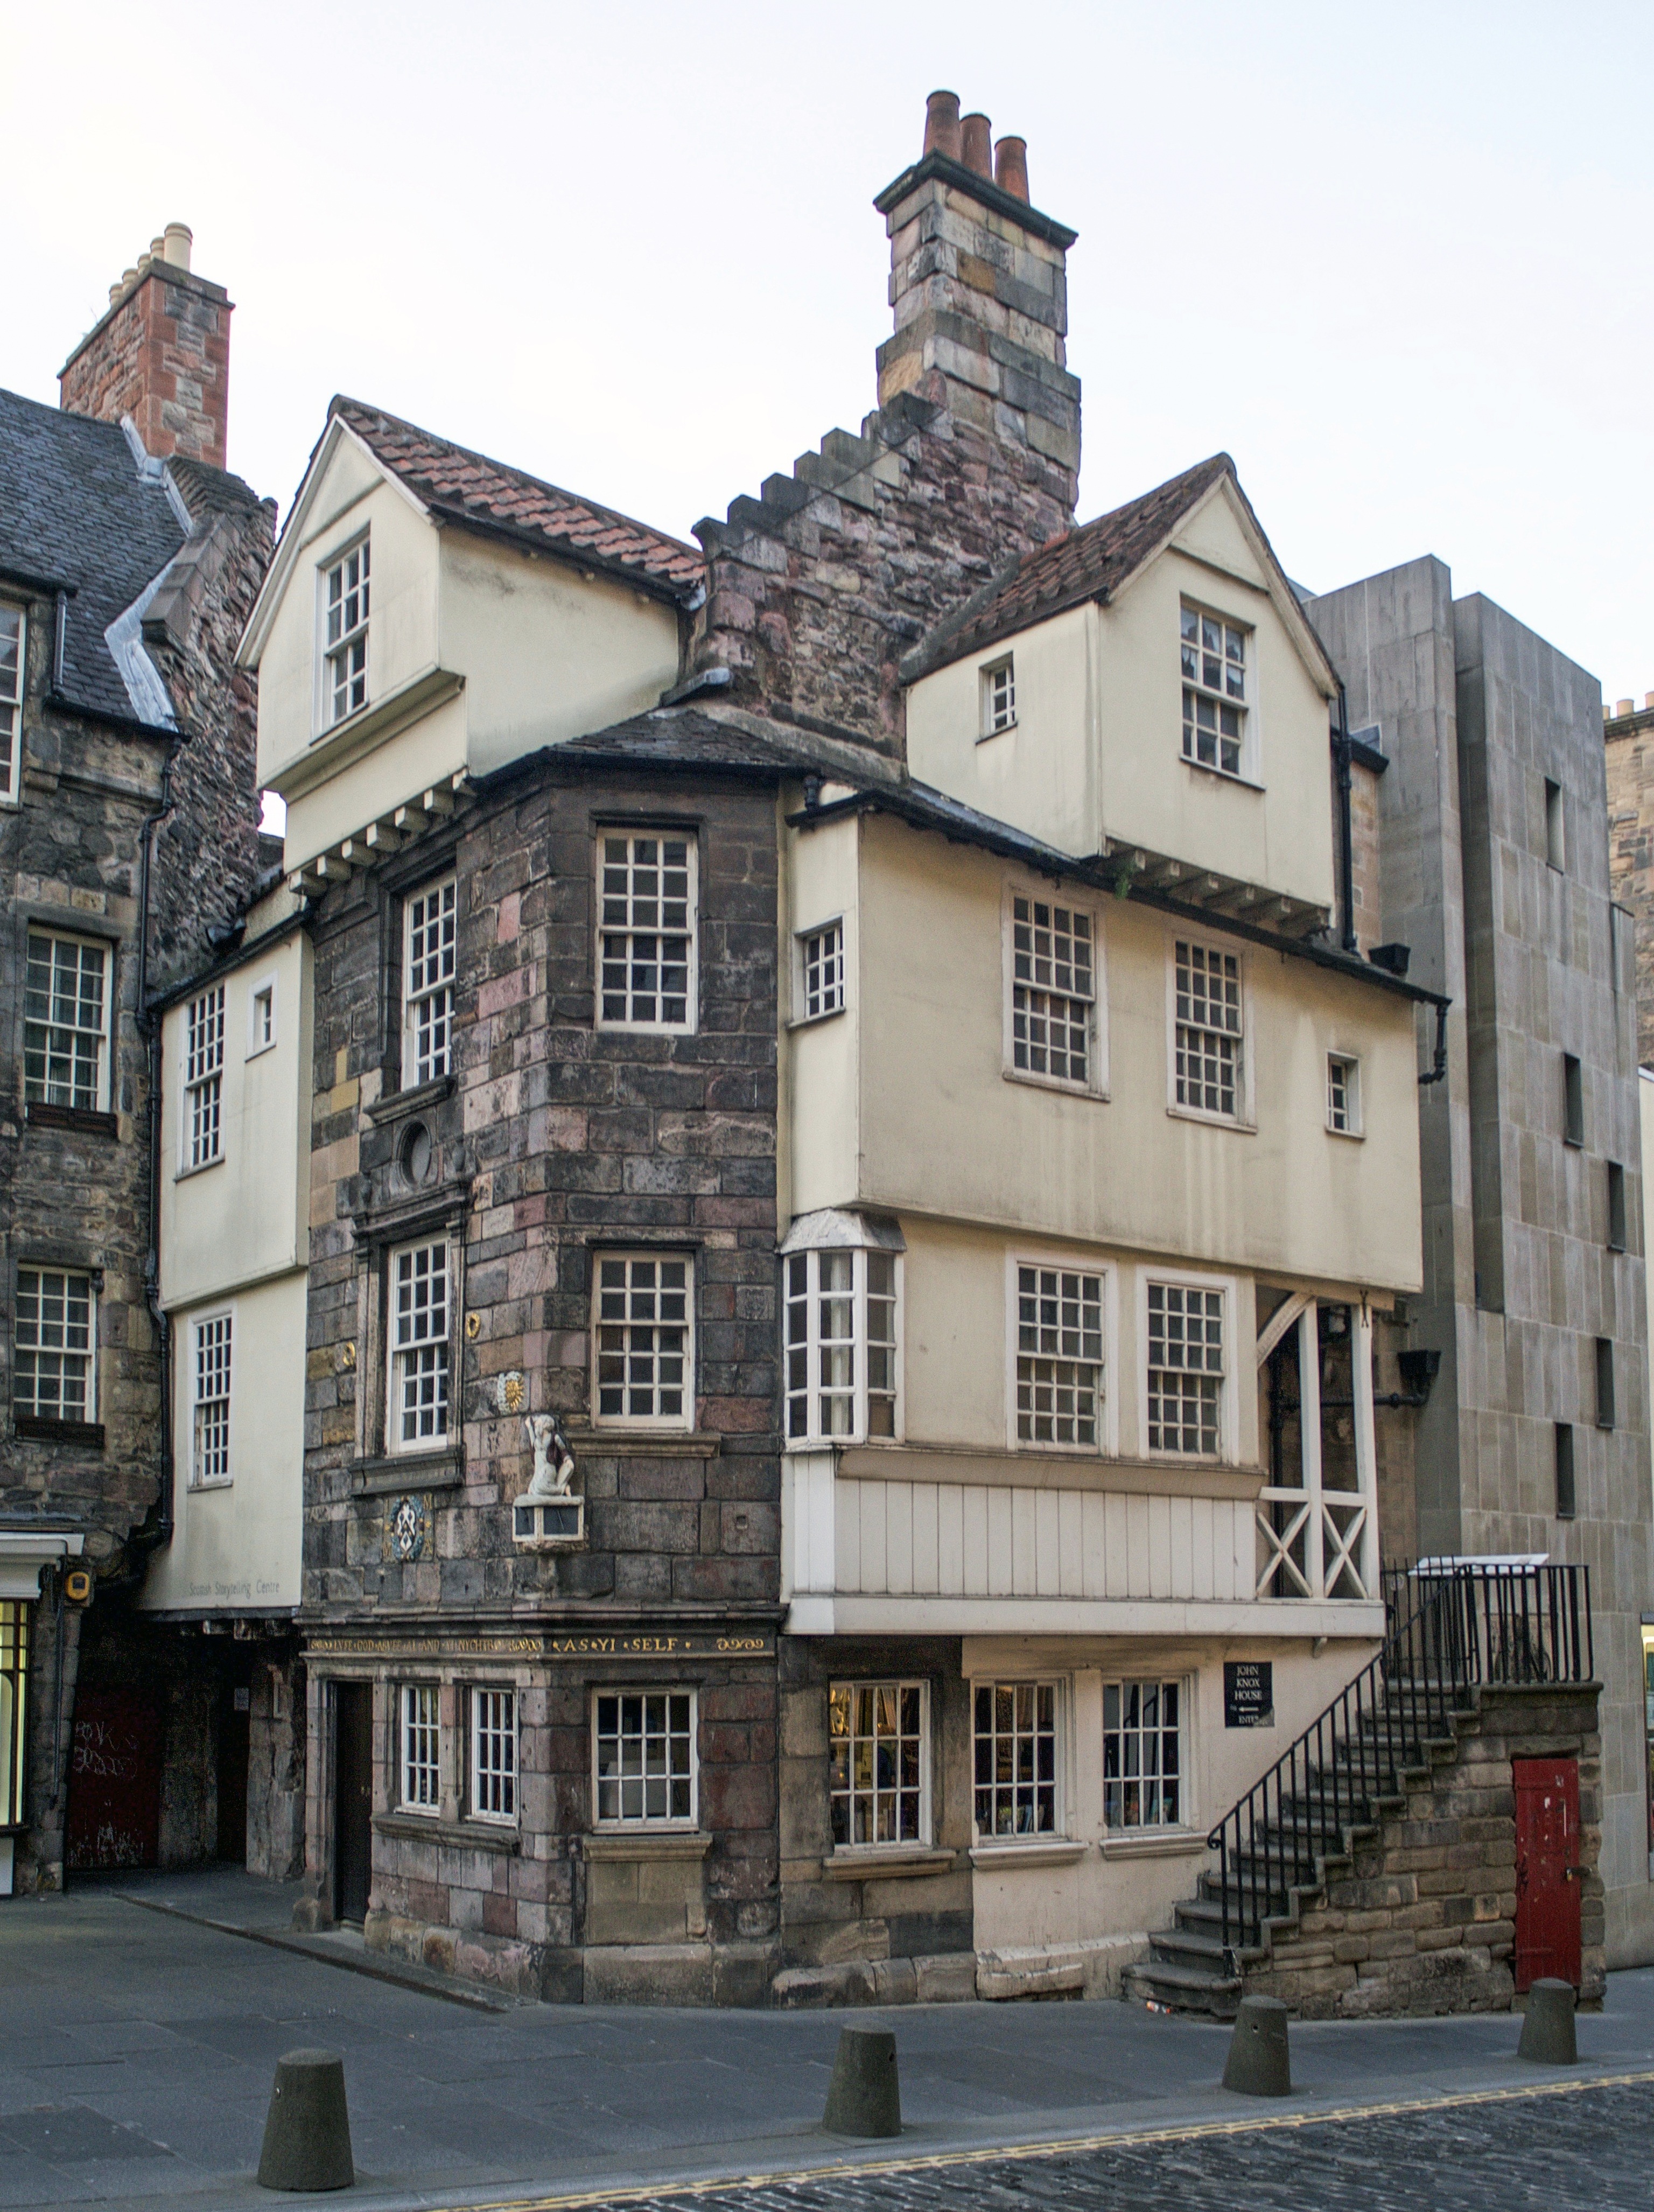
architecture, house, town, building, cottage, facade, property, apartment, waterway, tower block, old town, scotland, estate, edinburgh, historically, middle ages, neighbourhood, john knox house, royal mile, residential area